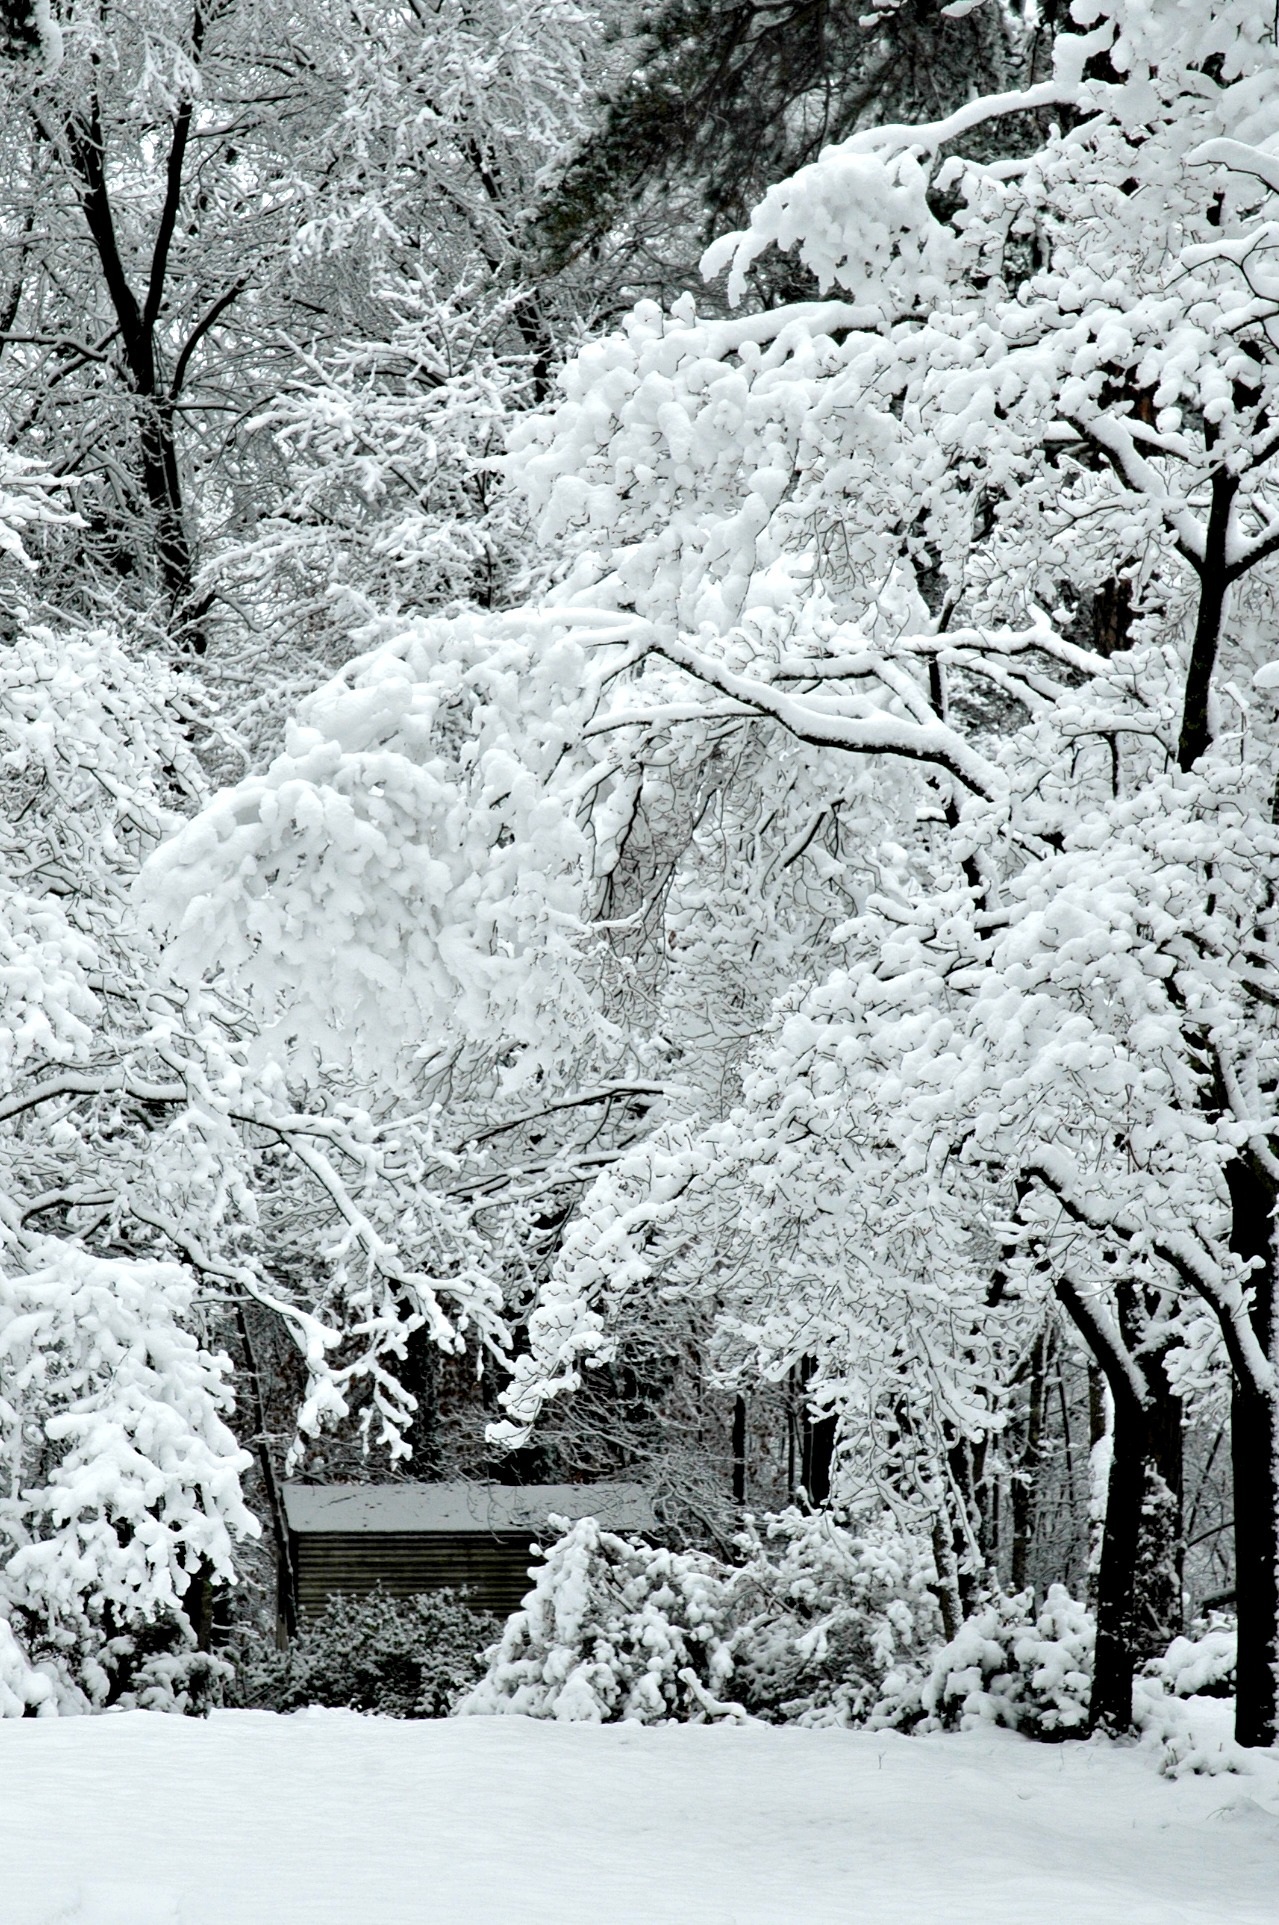
tree, nature, forest, branch, snow, winter, black and white, plant, flower, frost, cabin, weather, monochrome, season, woods, freezing, monochrome photography